February 2055 lunar eclipse

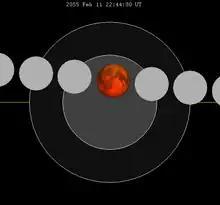
The Moon's hourly motion shown right to left

A total lunar eclipse will occur at the Moon’s ascending node of orbit on Thursday, February 11, 2055, with an umbral magnitude of 1.2258. A lunar eclipse occurs when the Moon moves into the Earth's shadow, causing the Moon to be darkened. A total lunar eclipse occurs when the Moon's near side entirely passes into the Earth's umbral shadow. Unlike a solar eclipse, which can only be viewed from a relatively small area of the world, a lunar eclipse may be viewed from anywhere on the night side of Earth. A total lunar eclipse can last up to nearly two hours, while a total solar eclipse lasts only a few minutes at any given place, because the Moon's shadow is smaller. Occurring only about 15 hours before perigee (on February 12, 2055, at 13:00 UTC), the Moon's apparent diameter will be larger.